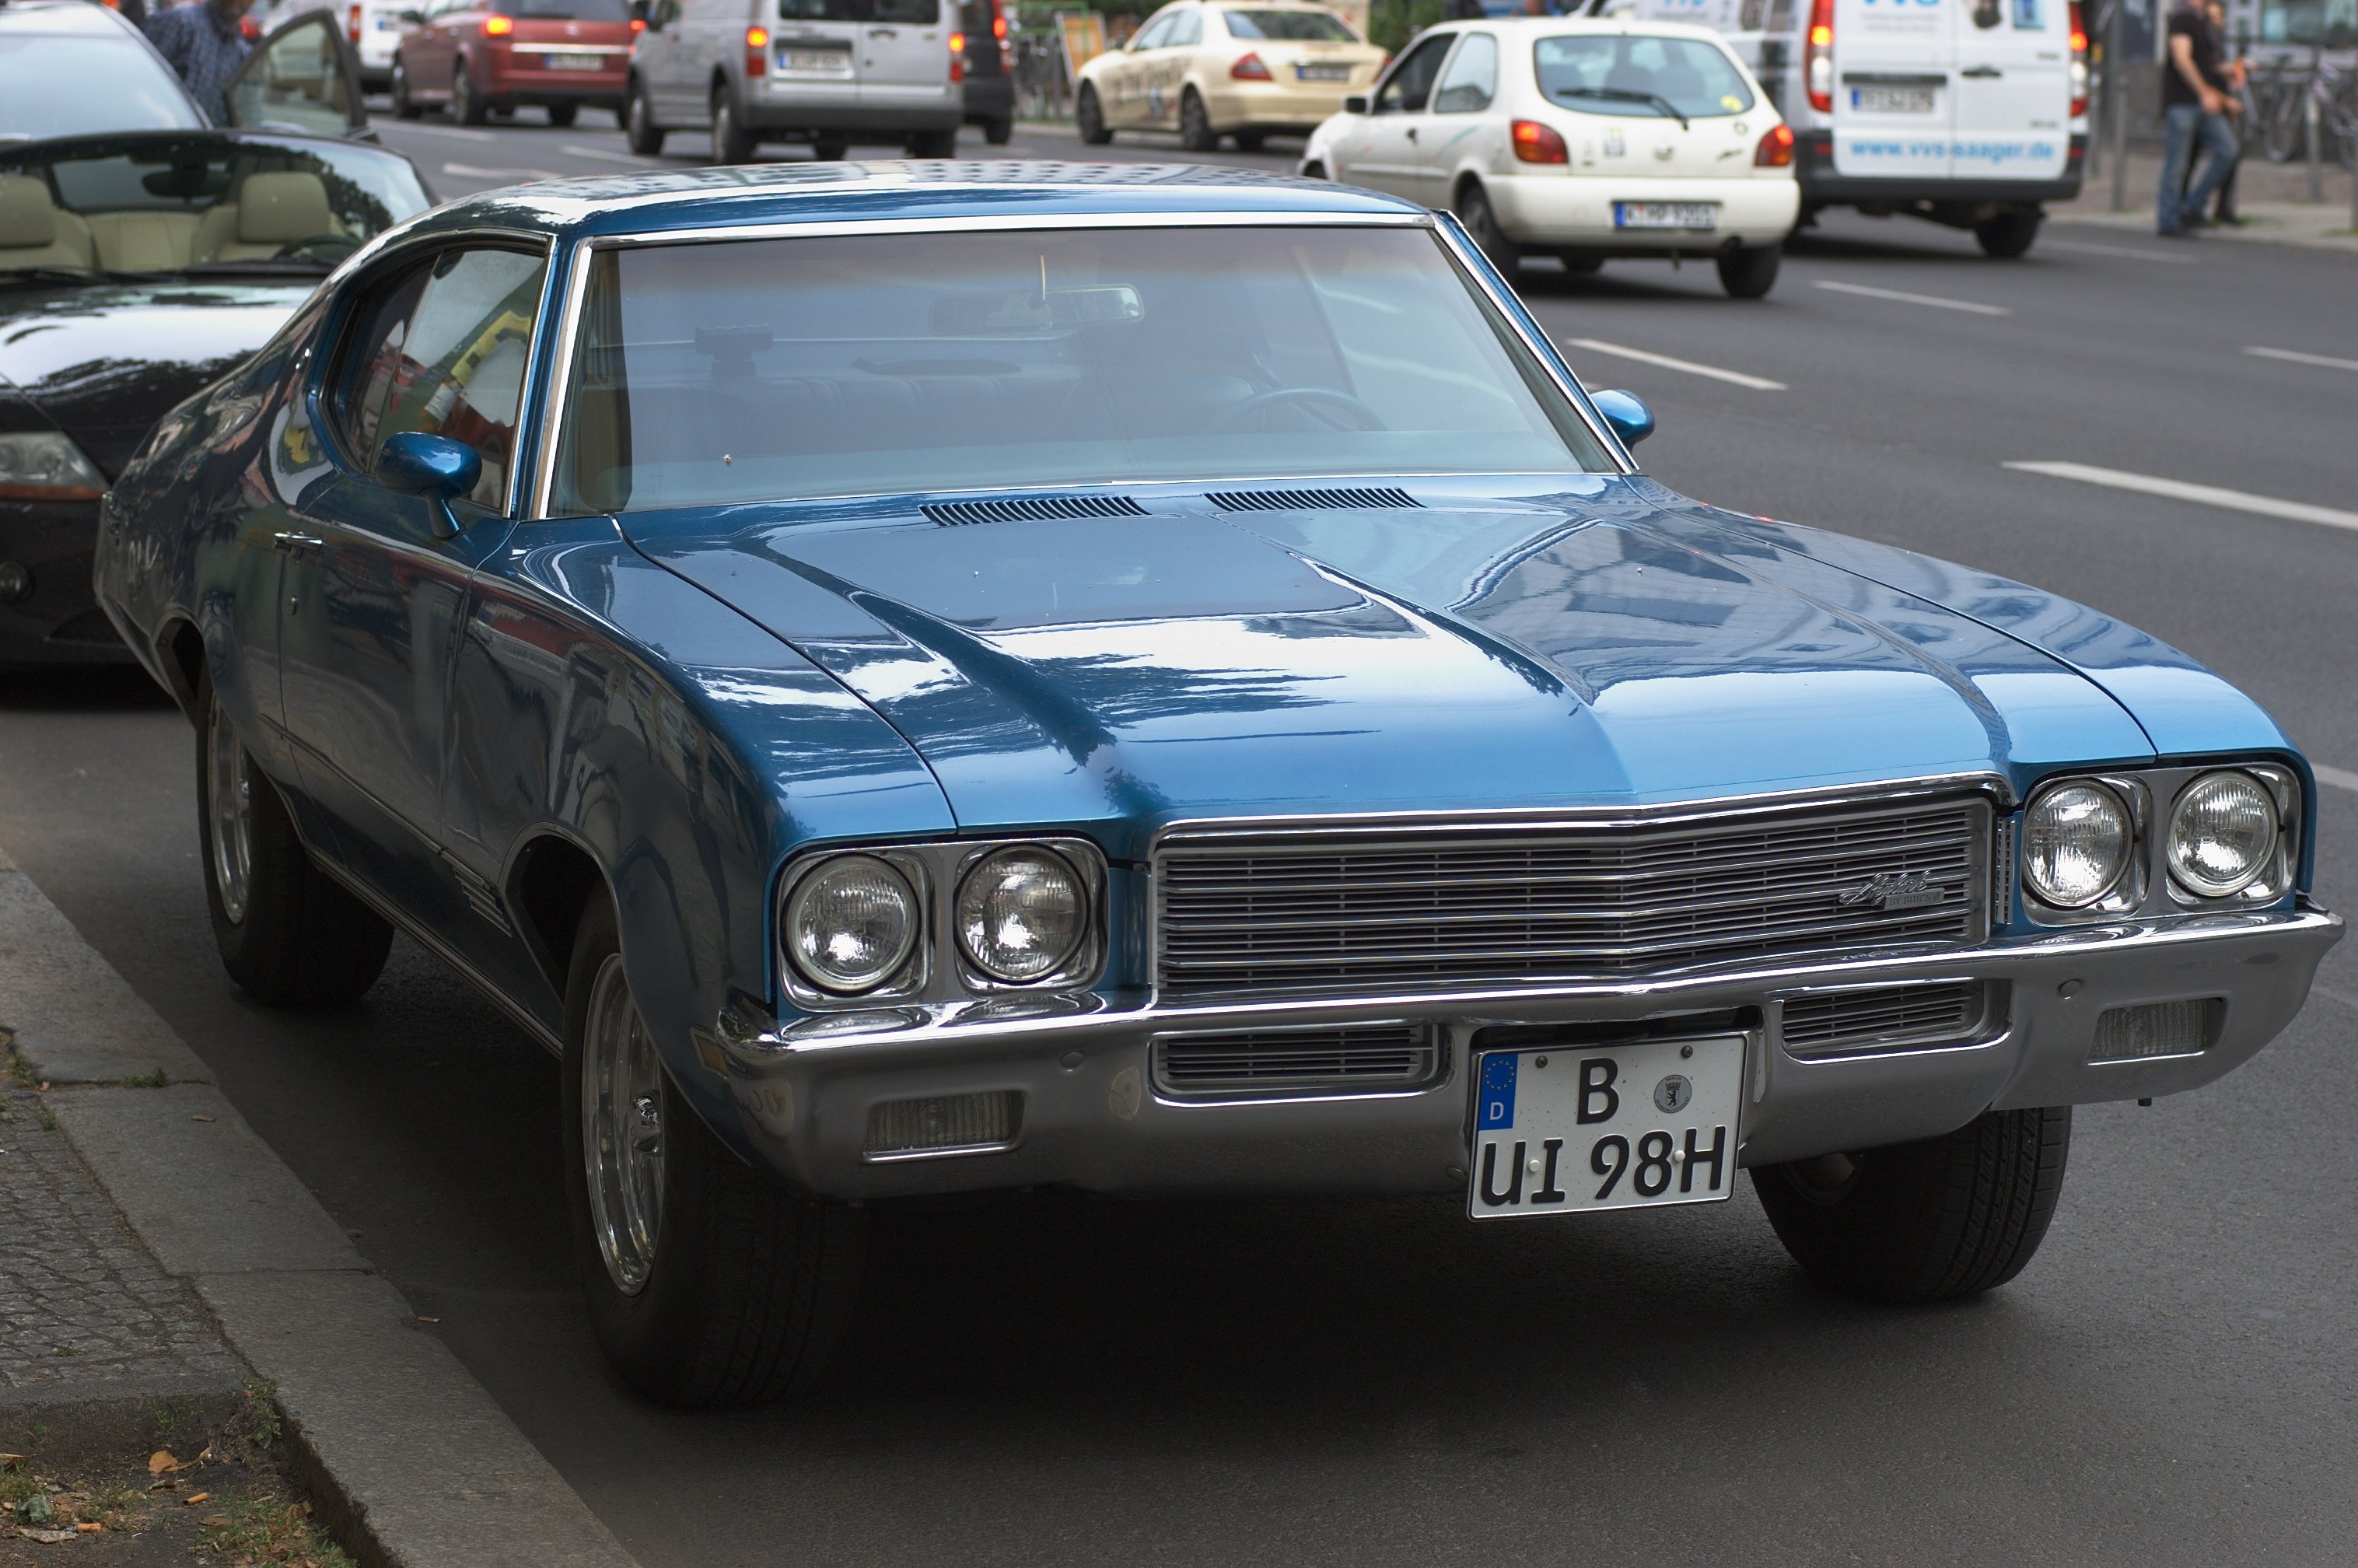
car, vehicle, muscle car, 2012, f14, sedan, rawtherapee, germany, deutschland, berlin, pentax, chevrolet, buick, coupe, lenstagged, steffenzahn, k100d, justpentax, iamflickr, cosina, voigtlander, 58mm, nokton, cosinavoigtlnder, 58mmf14, 58mm14, nokton58mmf14slii, 58mmf14nokton, skylark, antique car, land vehicle, automobile make, automotive exterior, compact car, full size car